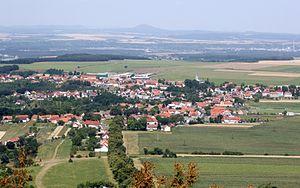
Krabčice est une commune du district de Litoměřice, dans la région d'Ústí nad Labem, en Tchéquie. Sa population s'élevait à 908 habitants en 2018.